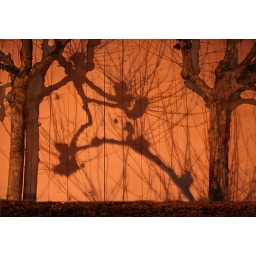
More night photos in the strange orange street lights